Swallow New Swallow

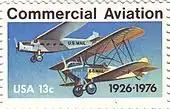
1976 postage stamp commemorating 50 years of commercial aviation in the United States. The lower aircraft is a Swallow Mailplane with its original Curtiss inline engine, in the livery of Varney Air Lines

When the Air Mail Act of 1925 came into force, Walter Varney tendered for route CAM 5, which connected Pasco, Washington with Elko, Nevada via Boise, Idaho, crossing the Cascade Mountains. He won the tender unopposed, and ordered six New Swallows to service the route. These aircraft, sometimes known as the Swallow Mailplane differed from the current production version by being equipped with a 160-hp (119-kW) Curtiss C-6 water-cooled, inline engine. Their wingspan was extended by four feet (1.2 metres) and the passenger cockpit was enclosed to create a hold for mail. The first flight took off from Pasco on April 6, 1926. Pilot Leon Cuddeback transported 9,285 pieces of mail, weighing 207 pounds (93.9 kg), plus bottles of grape juice intended for President Calvin Coolidge. Cuddeback also completed the return trip successfully, but the following week, on the second flight out of Pasco, was forced down in the desert. The Curtiss engines proved unsuitable for the hot-and-high conditions, and Varney ordered replacement air-cooled 208-hp (155-kW) Wright J-4s instead. After 60 days grounded, the re-engined Swallows returned to service.